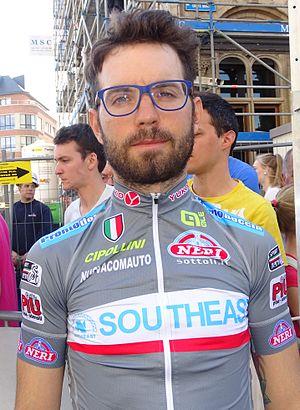
Reportage réalisé le mercredi 15 avril à l'occasion du départ de la Flèche brabançonne 2015 à Louvain, Belgique.
La saison 2015 de l'équipe cycliste Southeast est la septième de cette équipe. L'équipe s'appelle Yellow Fluo durant tout le mois de janvier.
Elia Favilli est un coureur cycliste italien.